Vegan studies

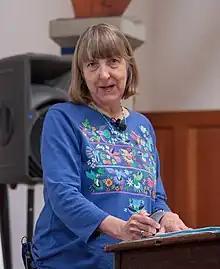
Carol J. Adams's "The Sexual Politics of Meat" (1990) became influential within vegan studies.

The period led to the development of human–animal studies, which examines how humans and nonhumans interact, and, in the early 2000s, to critical animal studies (CAS), an academic field dedicated to studying and ending the exploitation of animals. Named in 2007, CAS grew directly out of the animal liberation movement. Criticizing human–animal studies as anthropocentric, and aiming instead for "total liberation" (including of humans), CAS scholars reject "speciesism and anthropocentric ethics" and declare themselves committed to the "abolition of animal and ecological exploitation, oppression and domination". Veganism is "a baseline for CAS praxis".